Helen Avis Drexel

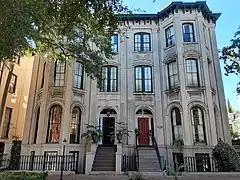
Drexel lived at 17 West Gordon Street in Savannah's Monterey Square

Helen Avis Howard was born on November 19, 1911, in Atlanta, Georgia, the only child of Clinton Chappell Howard and Belle Allen Barber.